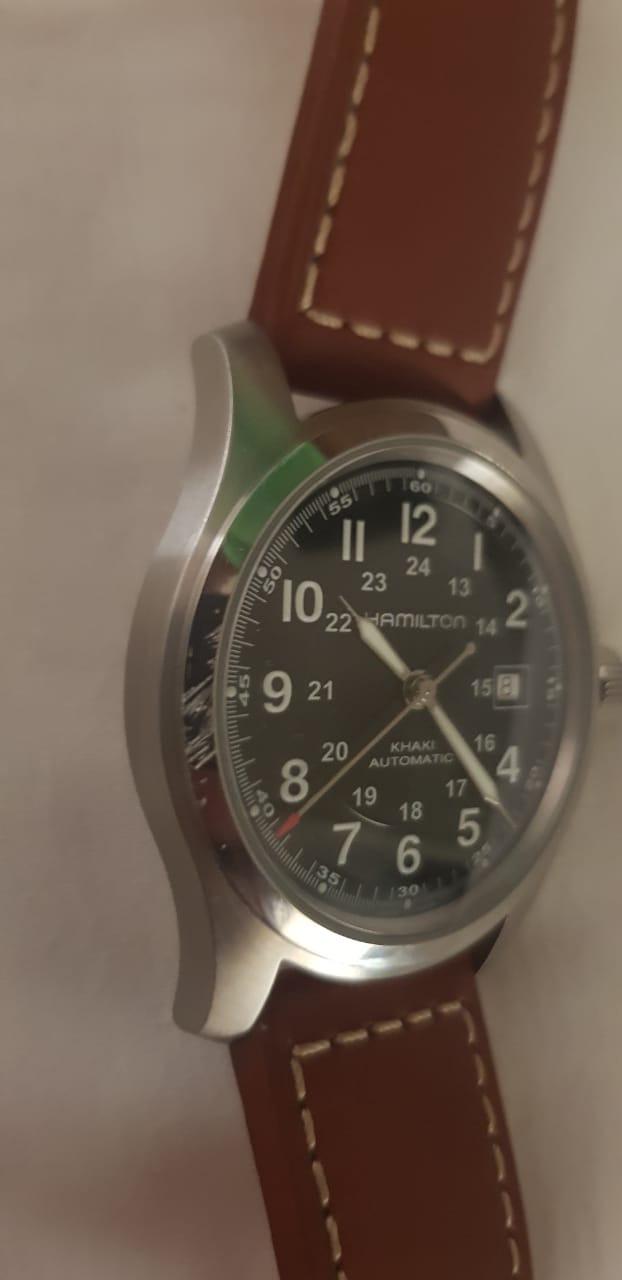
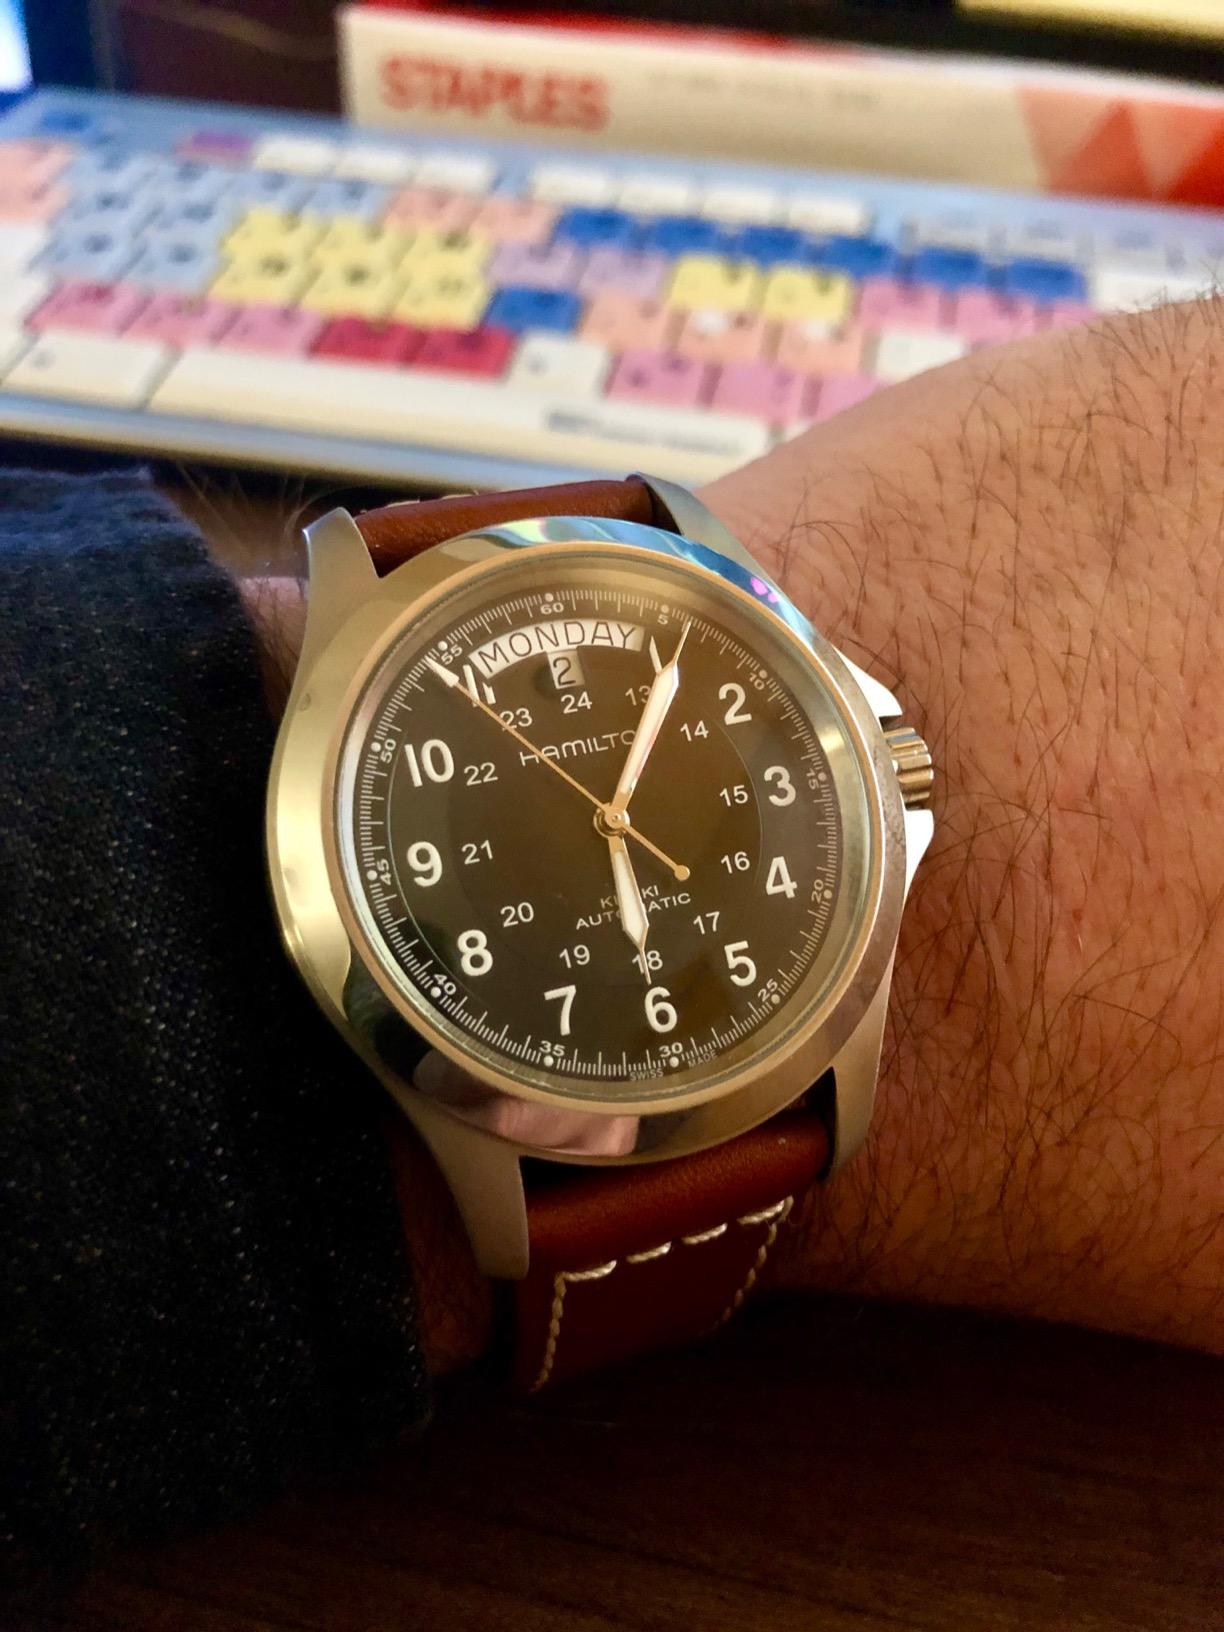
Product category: accessories_watch
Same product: no